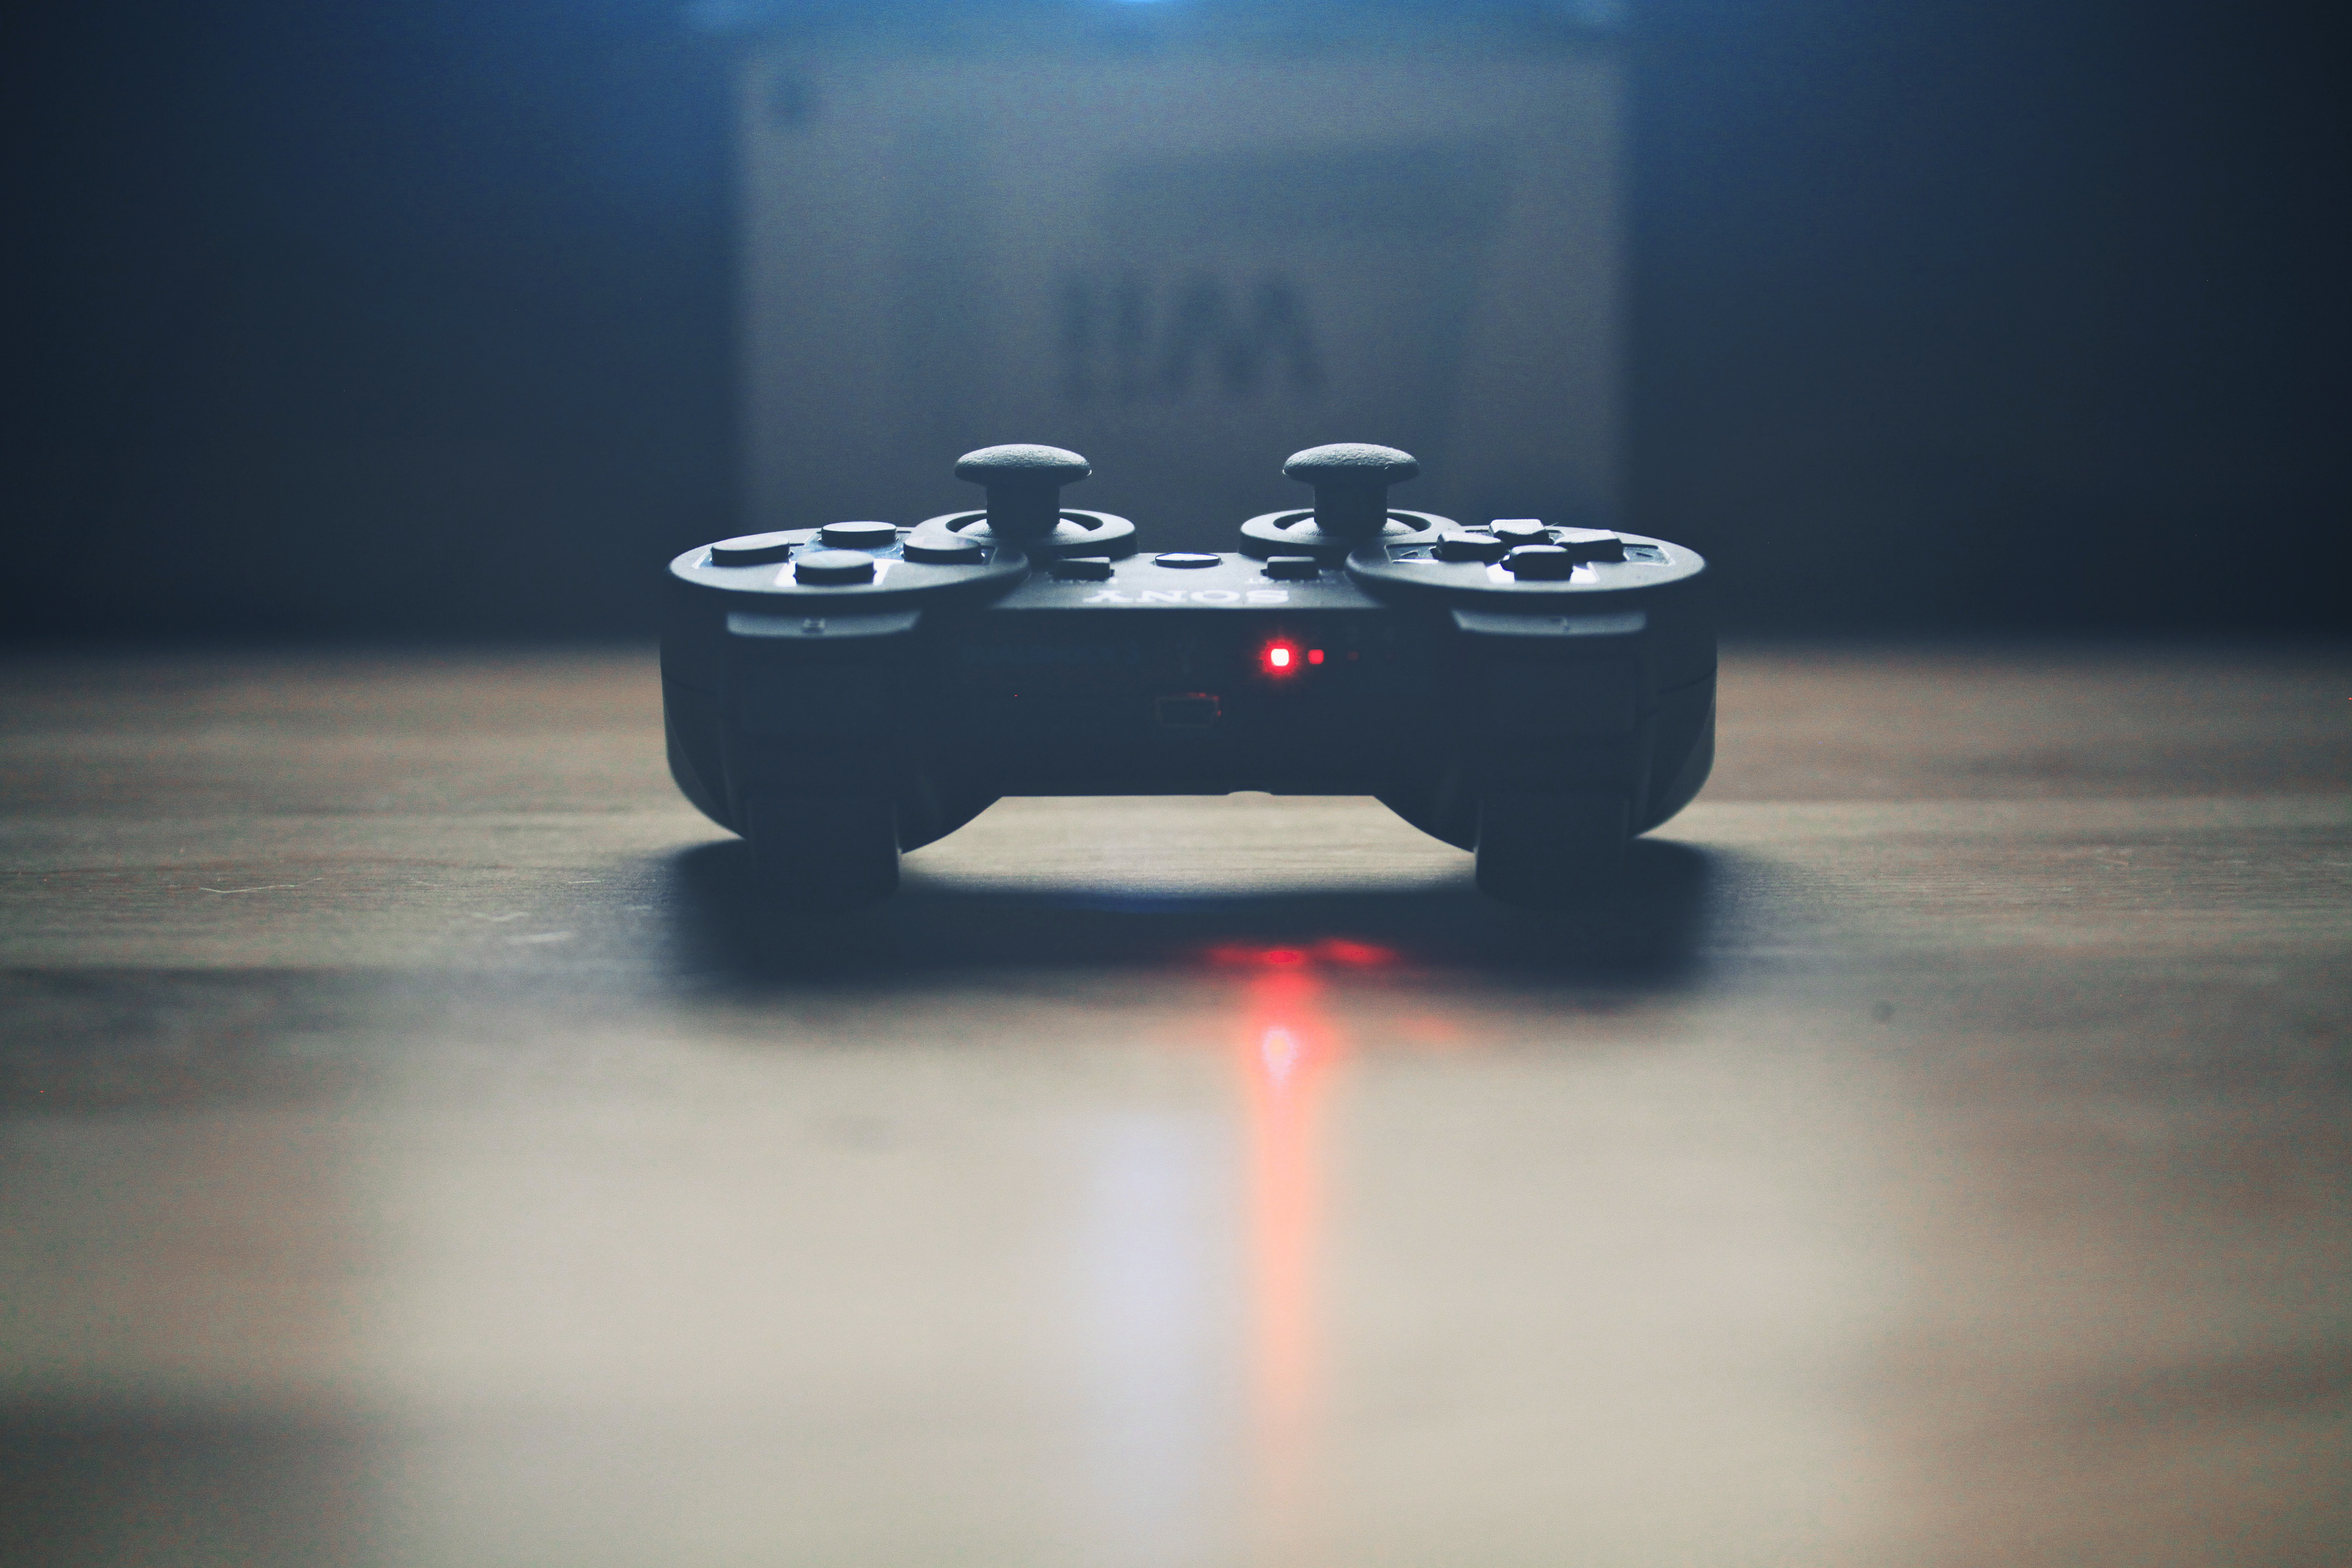
light, joystick, controller, reflection, vehicle, playing, black, sony, console, games, shape, screenshot, playstation, computer wallpaper, wii